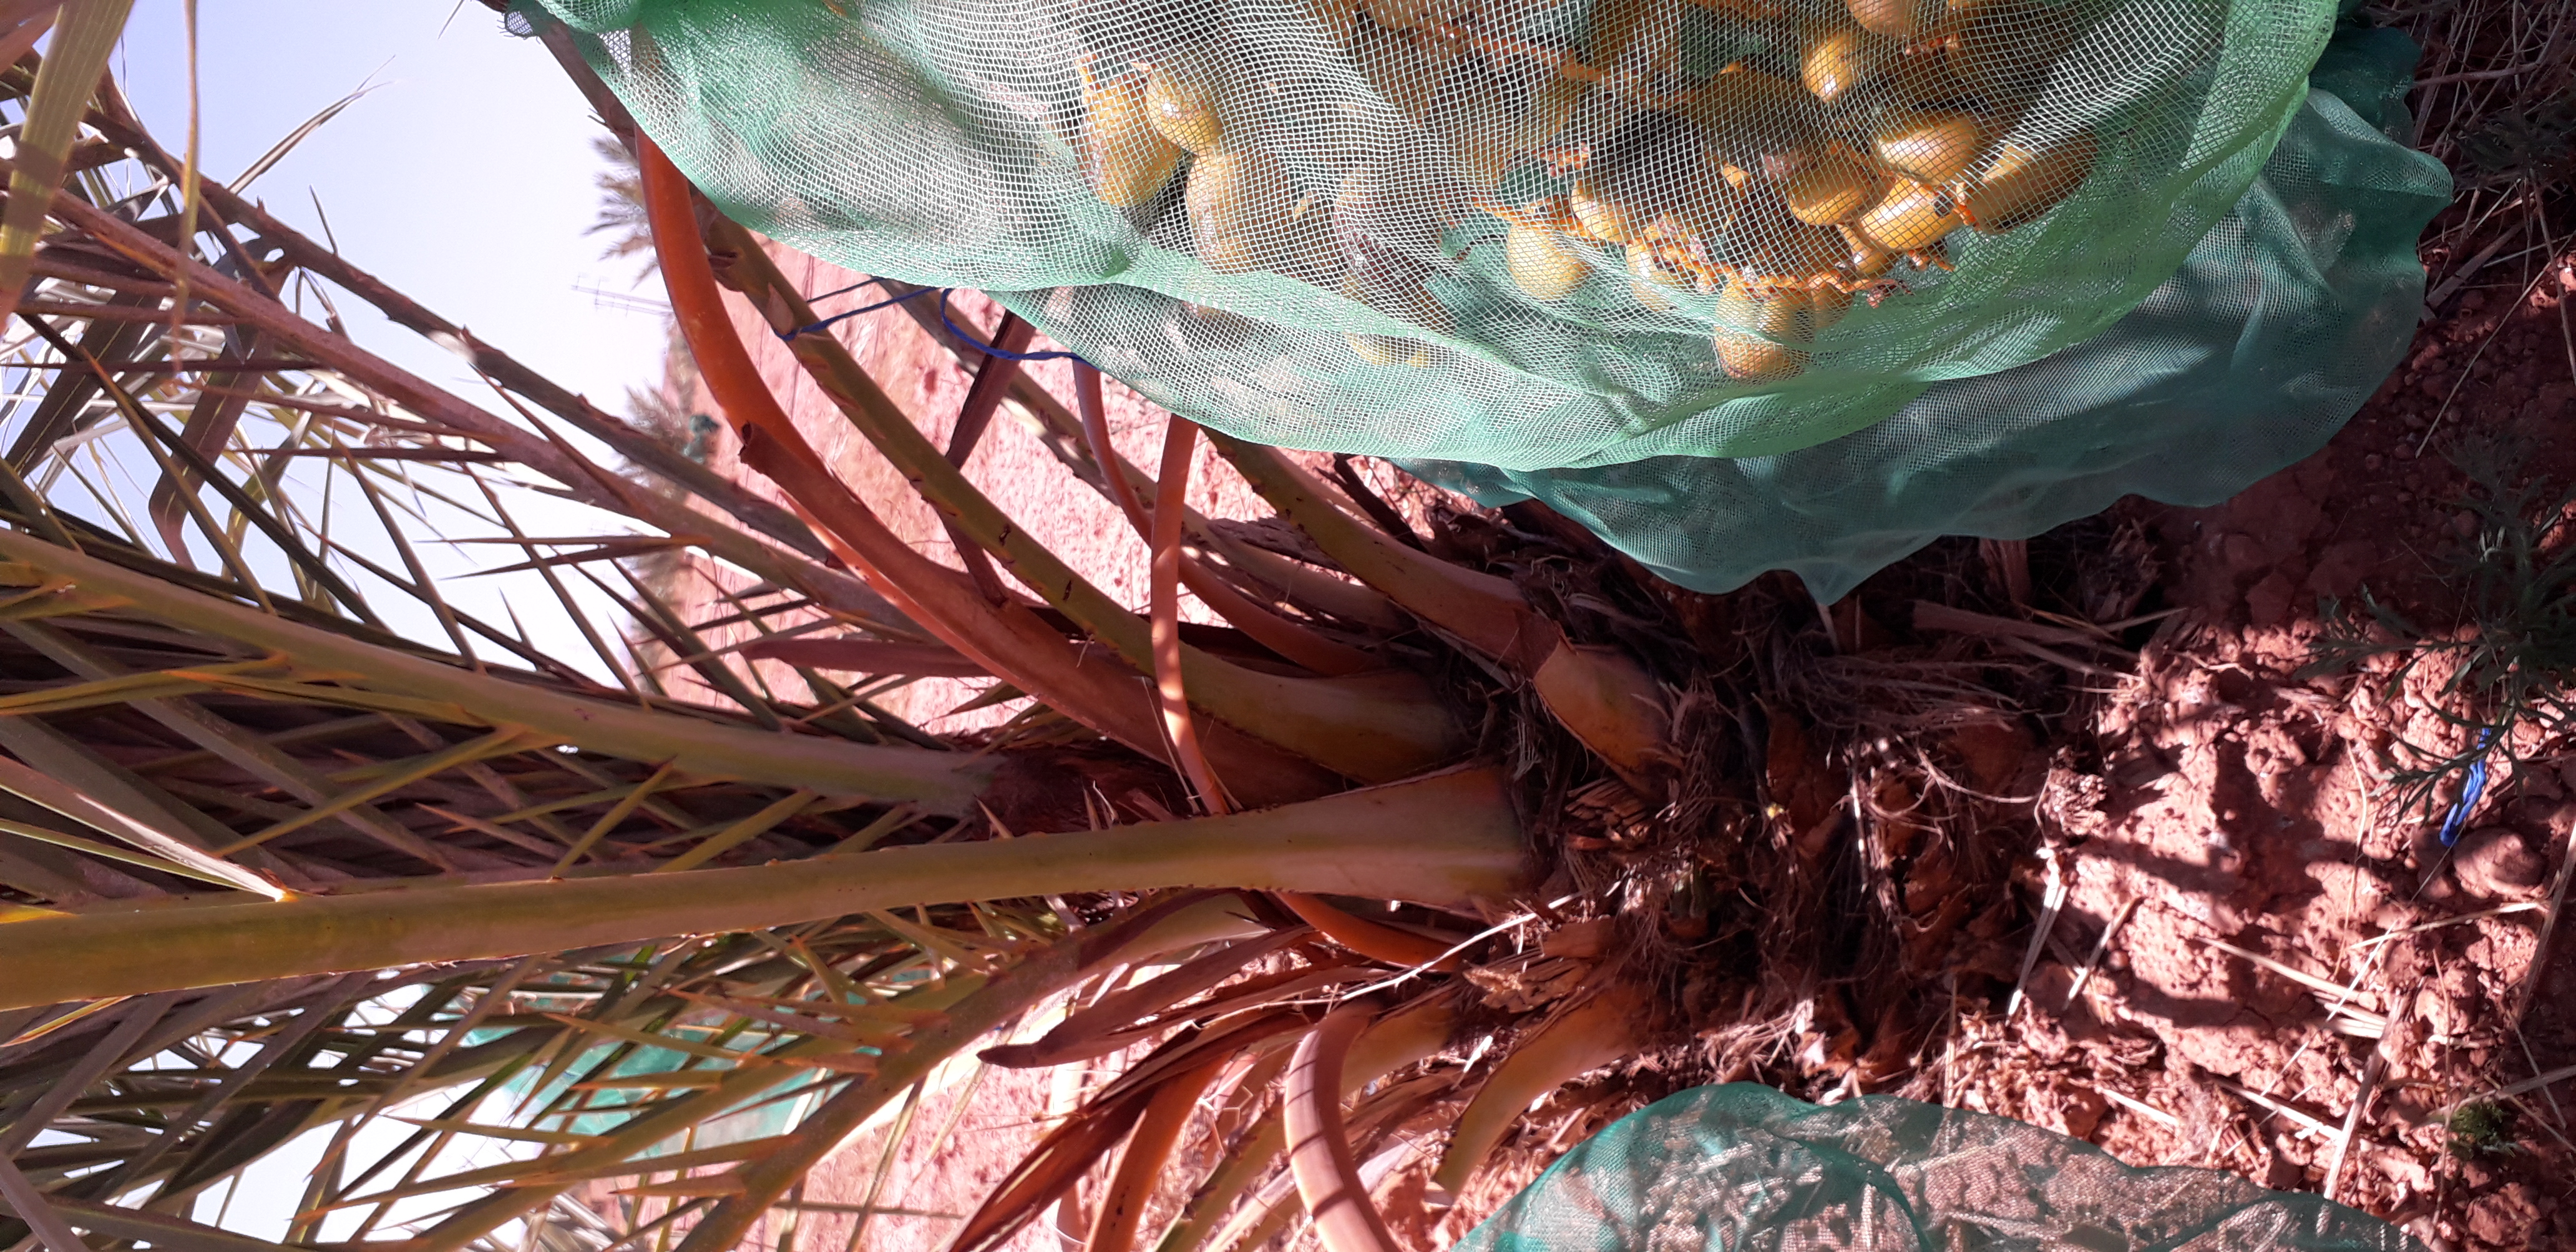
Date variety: Boufagous